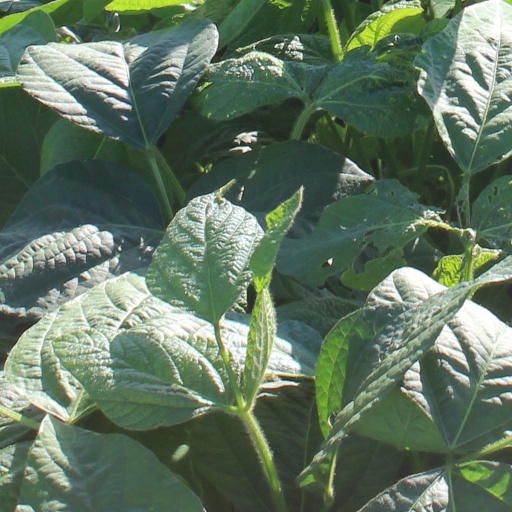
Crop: soybean